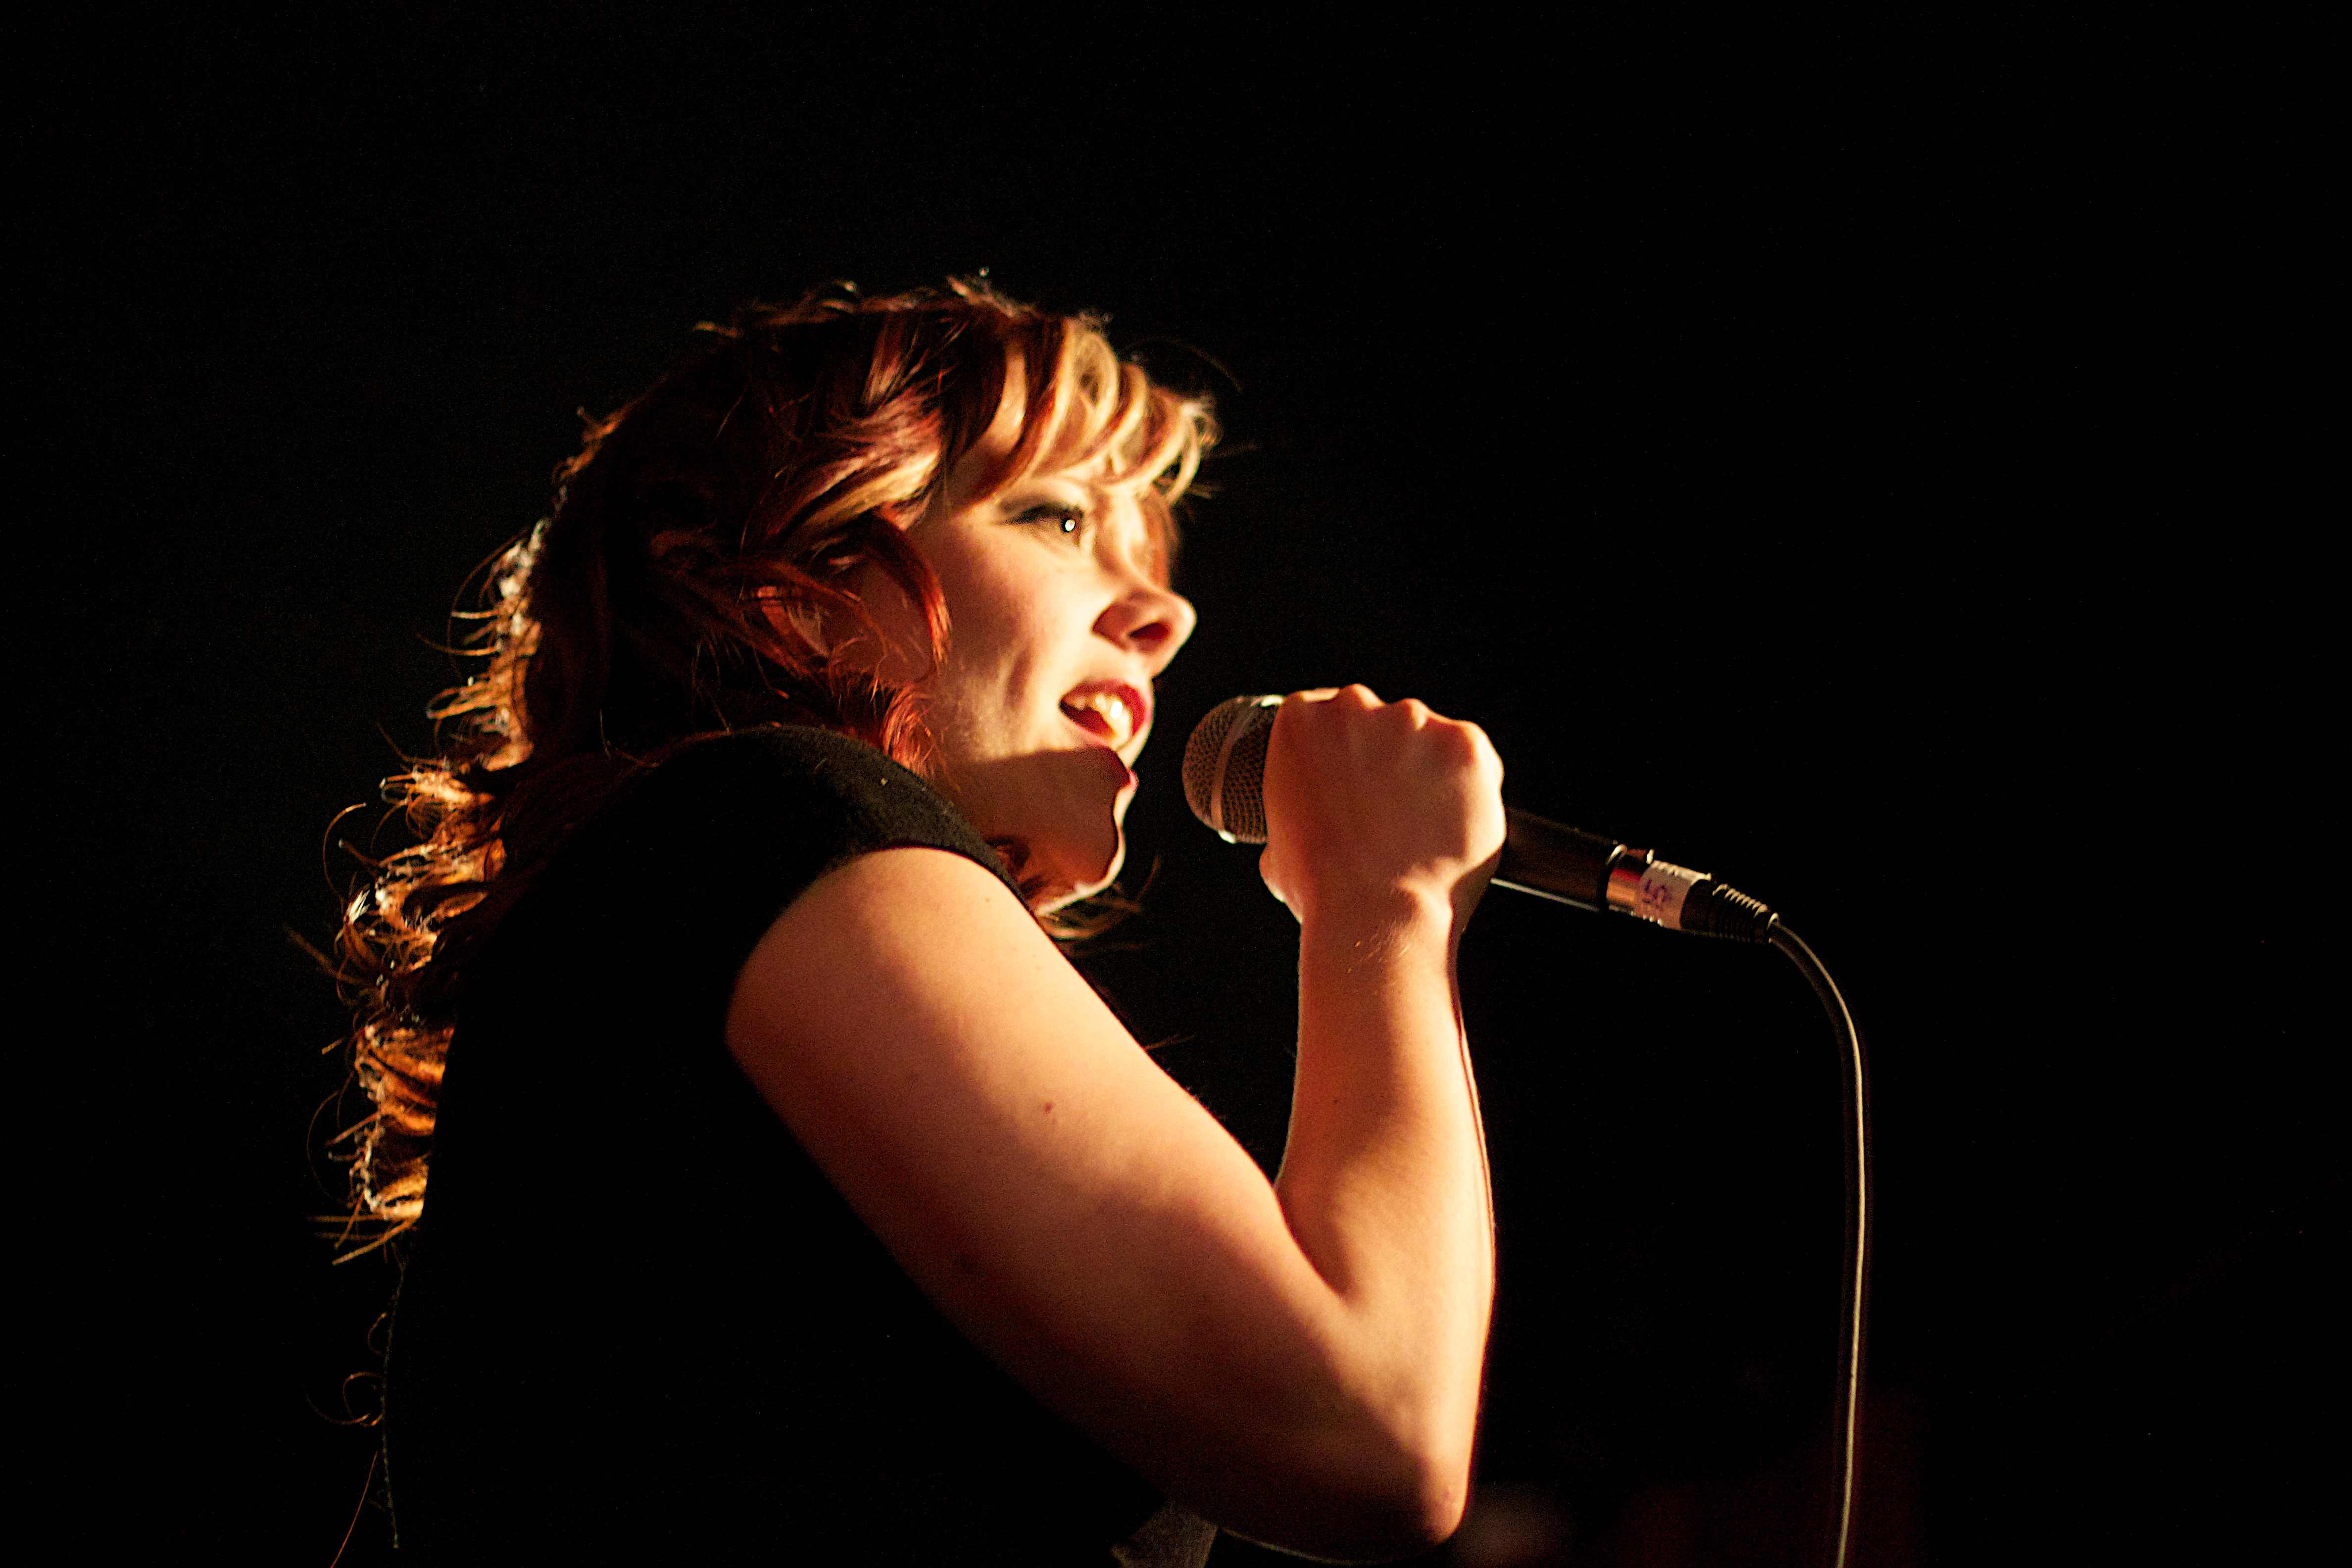
concert, darkness, performance art, stage, performance, singing, guitarist, entertainment, performing arts, human action